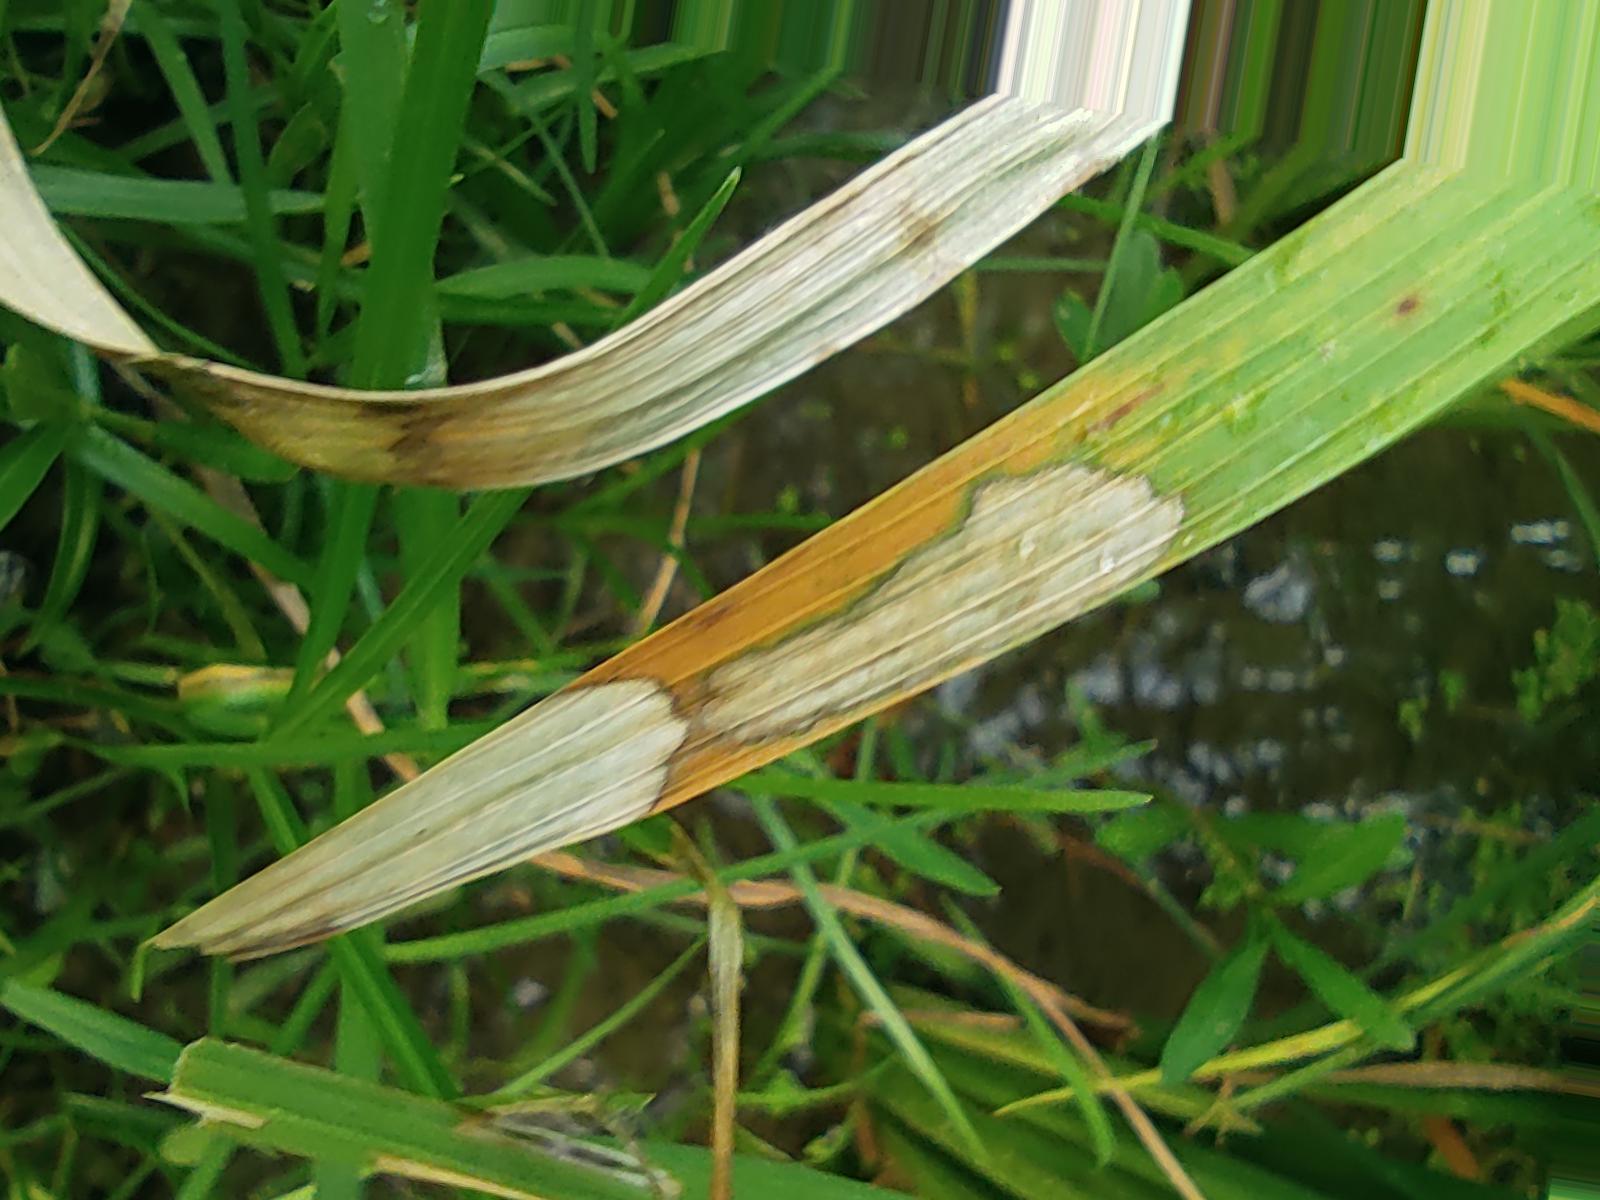
Nhãn: Bệnh Đốm Vằn ( Khô vằn ) ( Sheath Blight )